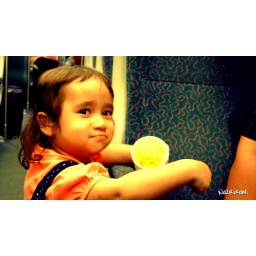
This girl was eating a cup of corn when I noticed her in the KLIA Express to KL Sentral.